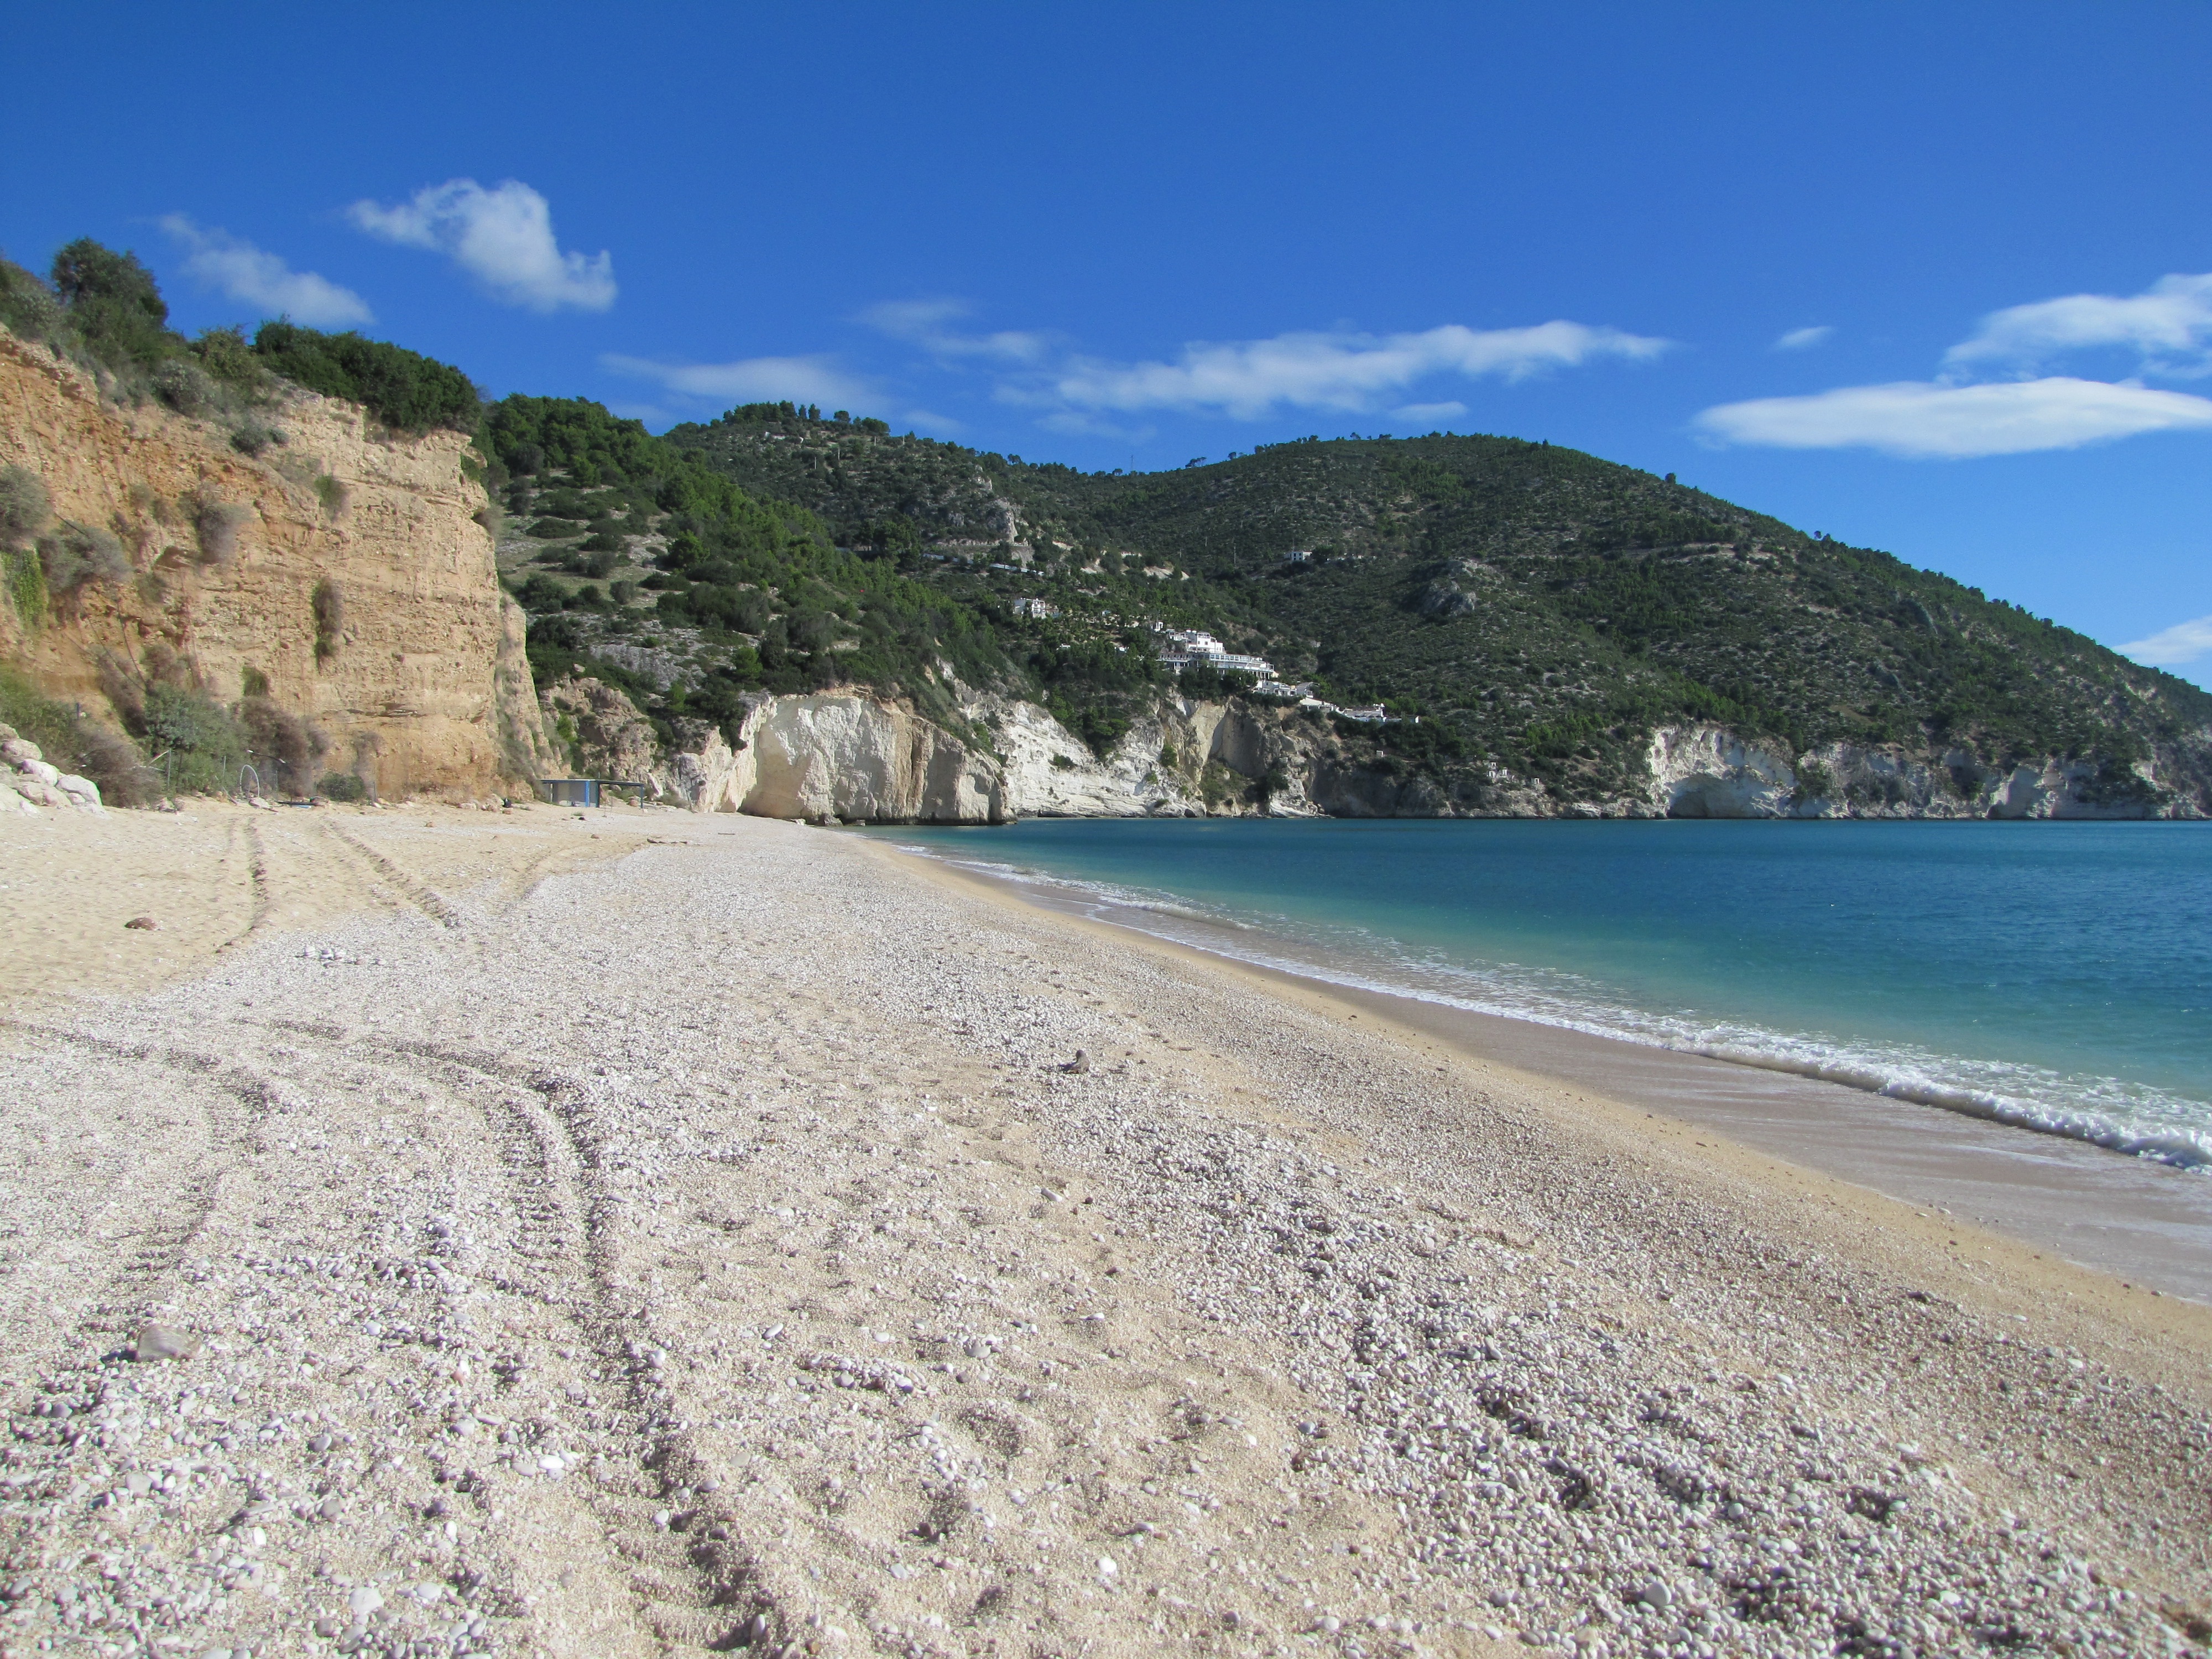
beach, sea, coast, sand, shore, vacation, cliff, cove, bay, italy, terrain, body of water, cape, wadi, puglia, mattinatella